History of animal testing

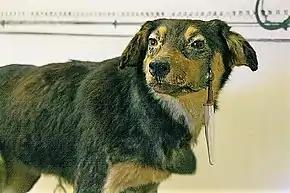
One of Pavlov’s dogs with a saliva-catch container and tube surgically implanted in its muzzle, Pavlov Museum, 2005

The history of animal testing goes back to the writings of the Ancient Greeks in the 4th and 3rd centuries BCE, with Aristotle (384–322 BCE) and Erasistratus (304–258 BCE) one of the first documented to perform experiments on nonhuman animals. Galen, a physician in 2nd-century Rome, dissected pigs and goats, and is known as the "Father of Vivisection." Avenzoar, an Arabic physician in 12th-century Moorish Spain who also practiced dissection, introduced animal testing as an experimental method of testing surgical procedures before applying them to human patients. Although the exact purpose of the procedure was unclear, a Neolithic surgeon performed trepanation on a cow in 3400-3000 BCE. This is the earliest known surgery to have been performed on an animal, and it is possible that the procedure was done on a dead cow in order for the surgeon to practice their skills.